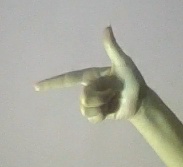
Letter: yaa